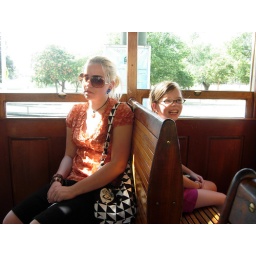
The unairconditioned street car ride in August seemed less thrilling to Clare.